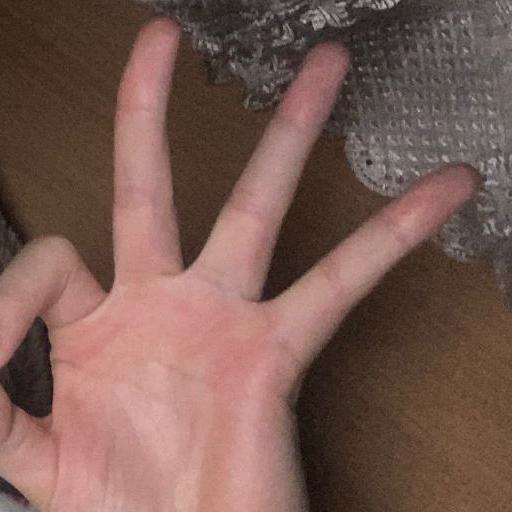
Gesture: ok